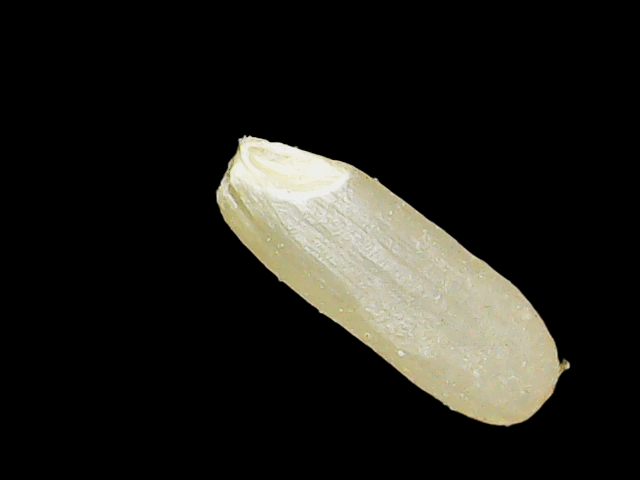
Rice variety: Binadhan17